Describe the emotion expressed in this image:  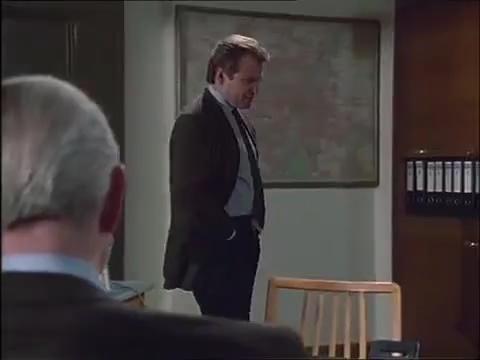
This person displays Suffering, valence and arousal with low intensity.